Marco Bocci

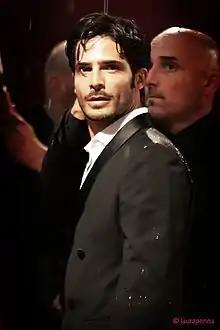

Marco Bocci (pseudonym of Marco Bocciolini) is an Italian actor. He appeared in more than 20 films since 2001. In 2016, Bocci published a novel, "At Tor Bella Monaca It Never Rains" (Italian: "A Tor Bella Monaca Non Piove Mai").